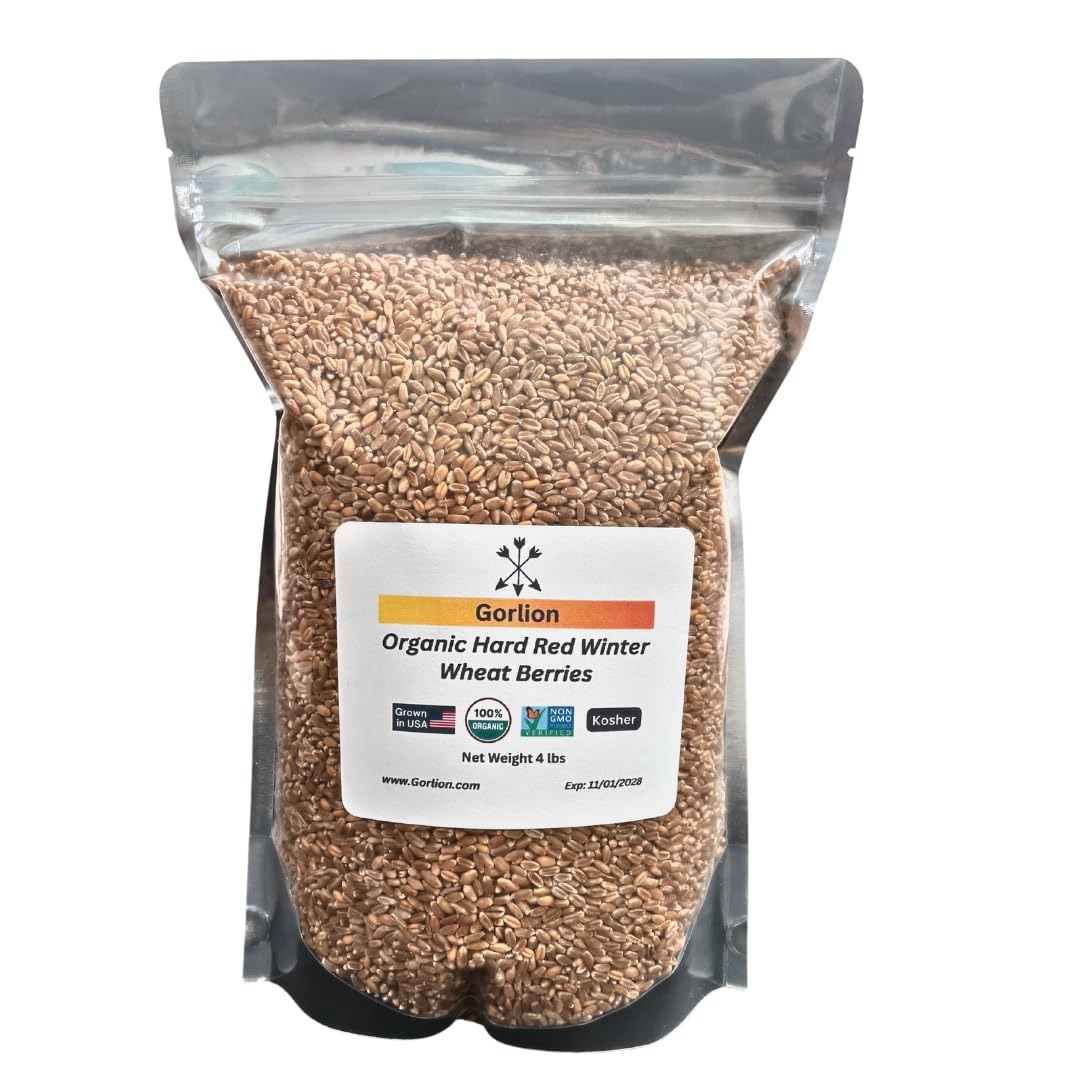
Item Name: Gorlion Organic Hard Red Winter Wheat Berries 4 LBS. Great for Bread, Pancakes, Waffles, Pastries, Cereals, Salads, Flatbreads, Crackers, Porridges and Sprouted Wheat Products. 12.7% Protein. Mylar Resealable Bag.
Bullet Point 1: Organic & Non-GMO: Pure, natural grains free from genetic modification.
Bullet Point 2: High Protein: 12.7% protein content for a nutritious diet.
Bullet Point 3: Kosher Certified: Meets strict kosher dietary standards.
Bullet Point 4: Family Farmed: Sustainably grown on a family farm in the United States.
Bullet Point 5: Mylar Resealable Bag: Keeps grains fresh and easy to store.
Bullet Point 6: Versatile Use: Ideal for baking, cooking, and sprouting.
Product Description: Elevate your culinary creations with our Organic Hard Red Winter Wheat Berries. Grown on a family farm, these wheat berries are USDA organic, Non-GMO, and certified kosher. With a remarkable 12.7% protein content, they provide a nutritious boost to your favorite recipes. Our resealable bag ensures lasting freshness, making it easy to store and use as needed. Whether you're baking hearty bread, adding texture to salads, or sprouting for a healthy snack, our wheat berries are the perfect choice for health-conscious consumers.
Value: 64.0
Unit: Ounce

Price: 17.95